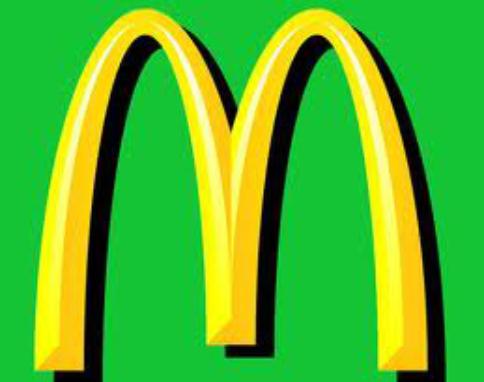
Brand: mcdonalds
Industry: Food